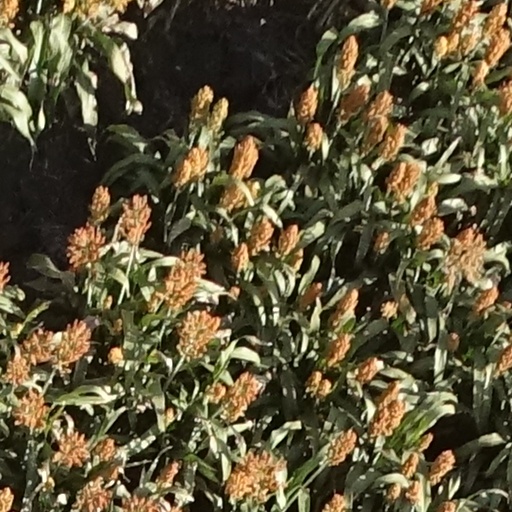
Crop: sorghum